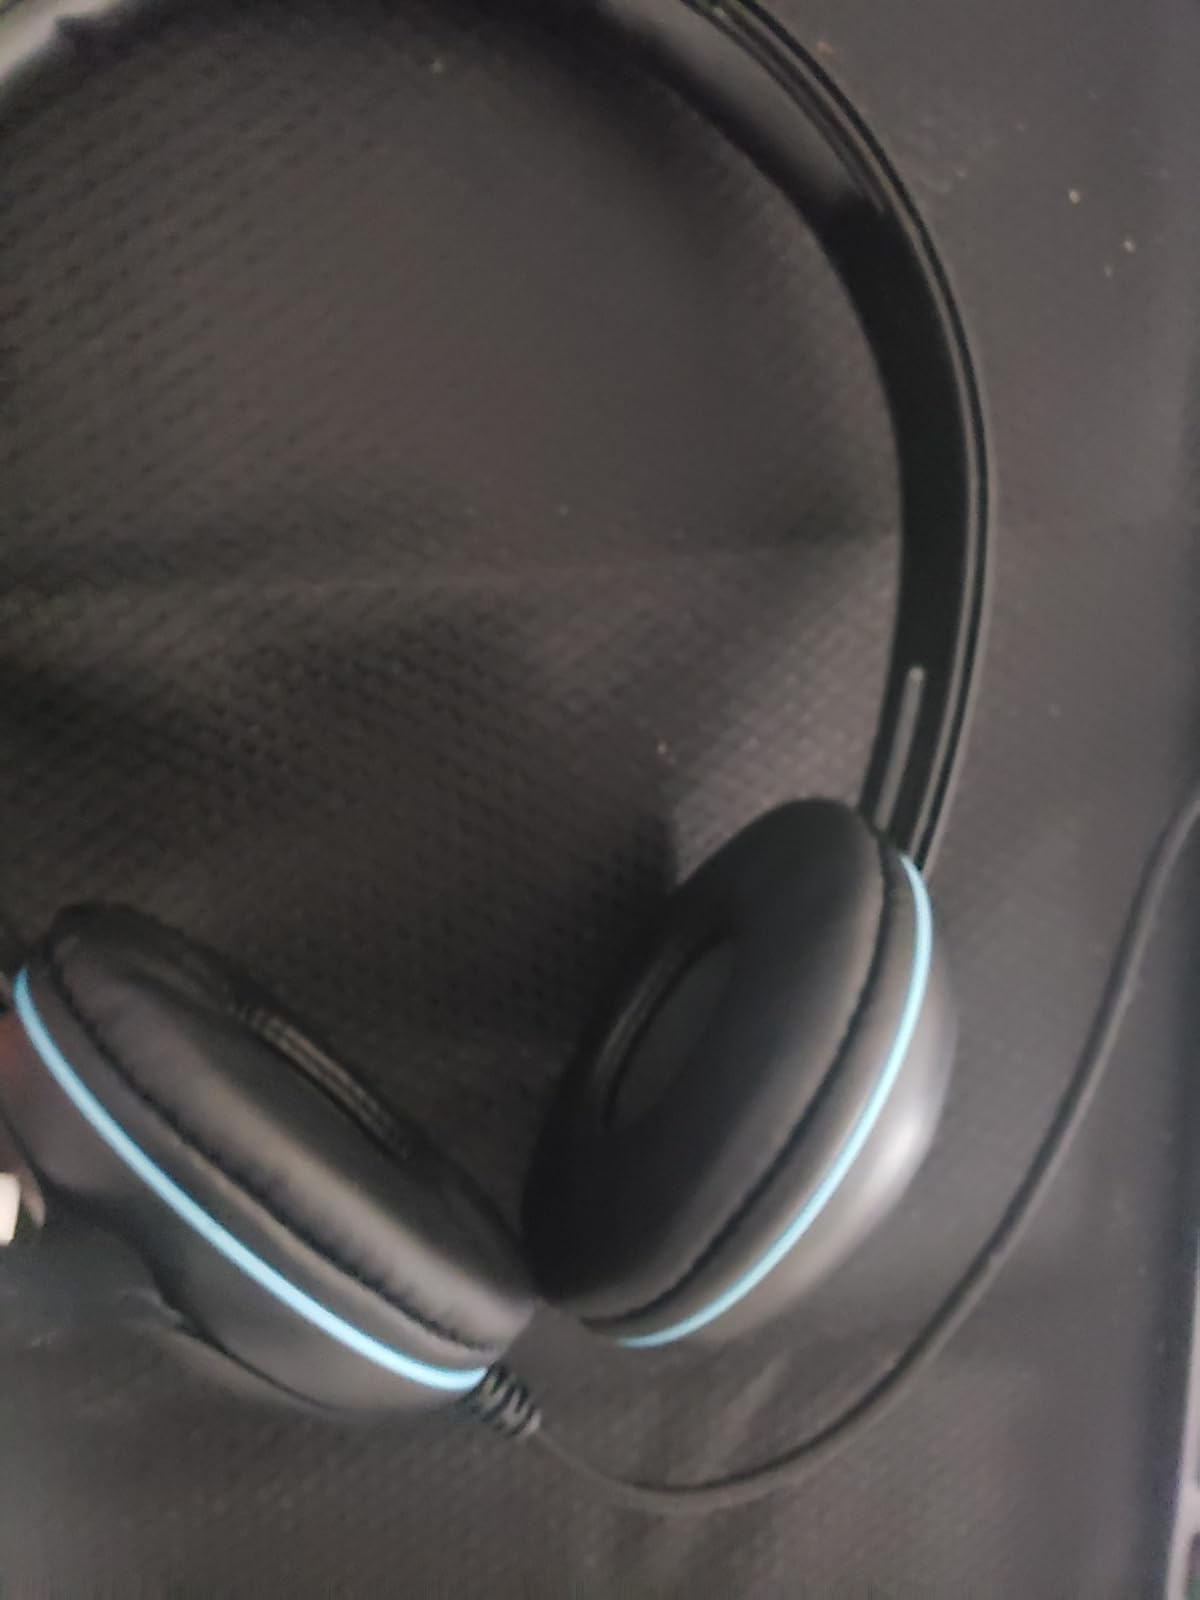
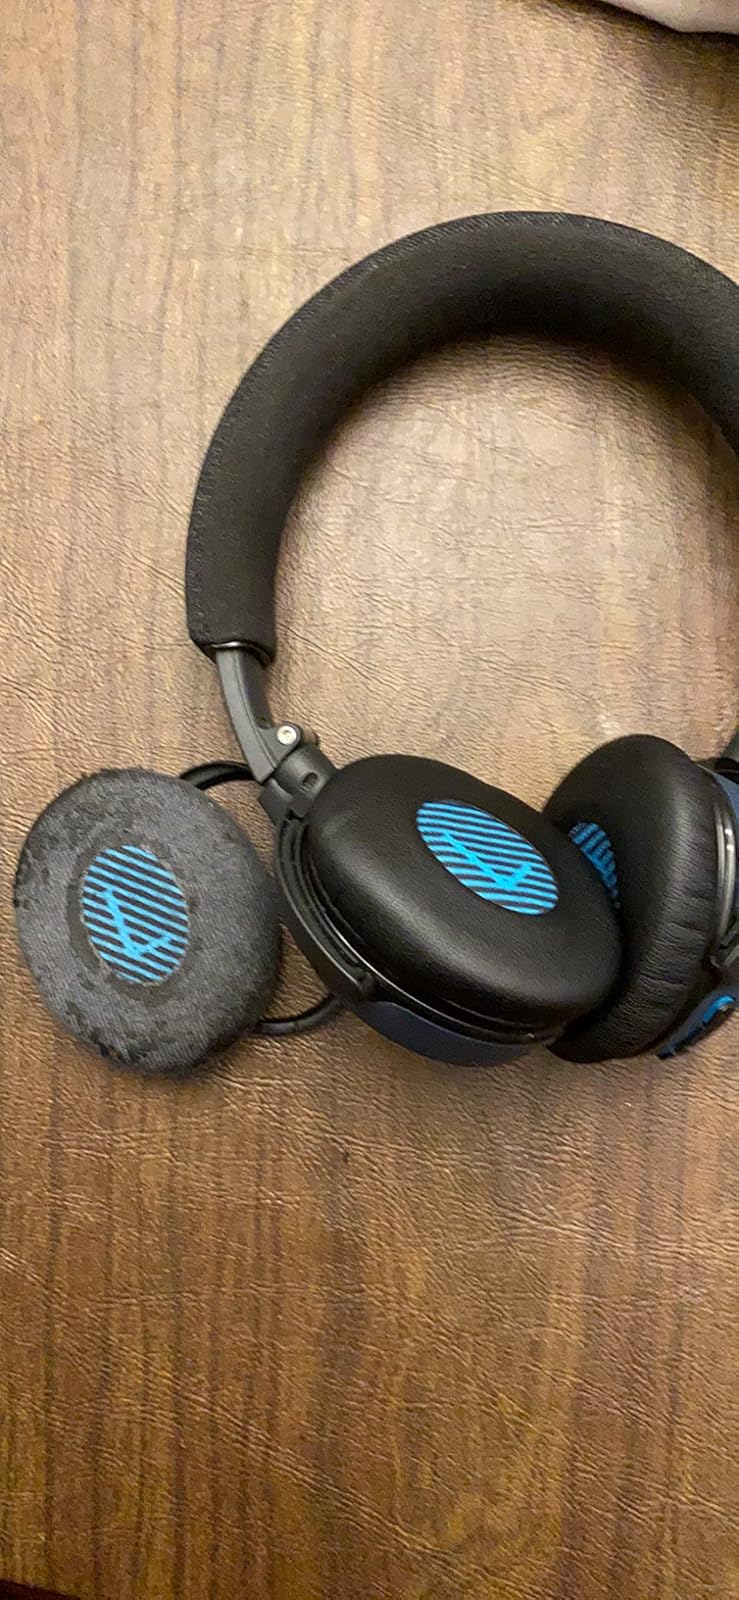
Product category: headphones
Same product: no